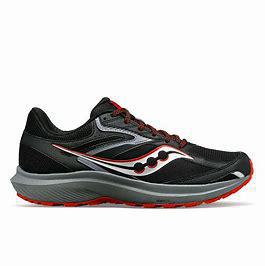
Brand: Saucony
Model: 100